WPMH

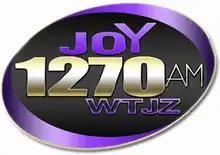
Former WTJZ logo, 2014

By 1987, however, WTJZ had flipped to gospel, beginning more than 30 years of religious and African American-oriented programming. In addition to gospel music, the station carried National Black Network newscasts and sponsored an NAACP membership drive in 1988. Broadcasting Corporation of Virginia entered bankruptcy and sold the station to Chesapeake-Portsmouth Broadcasting Corporation for $380,000 in 1998.